History of Dunfermline Athletic F.C.

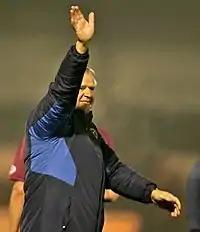
Jim Jefferies, Dunfermline manager from 2012 to 2014

After one year in charge, Stephen Kenny's Dunfermline side languished near the bottom of the First Division Table. On 4 December 2007, Kenny was sacked as Dunfermline Athletic manager. Striker Jim McIntyre took charge as Caretaker manager of the club. Mcintyre's first match in charge was a home clash against Clyde on 8 December 2007. The Pars managed to scrape a one all draw. After going six games undefeated, McIntyre was appointed as Dunfermline manager on a full-time basis on 3 January 2008, signing a two-and-a-half-year deal. In late March 2008, local newspaper Dunfermline Press announced that Dunfermline Athletic were going into administration. The newspaper claimed they had a "credible" source but this source could not be substantiated. Dunfermline Athletic later made a statement saying that the claims made by the newspaper were false and that they were "disappointed" by the article. After languishing near the bottom of the table for the first half of the season, the Fife side managed to improve their results after Jim McIntyre was brought in, finishing 5th in the league after 36 games.